Battle of Long Tan

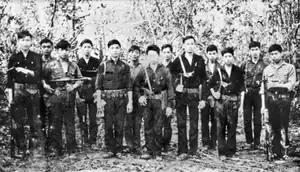
Viet Cong soldiers from D445 Battalion

For several weeks, Australian signals intelligence (SIGINT) had used direction finding to track a VC radio transmitter from the headquarters of the 275th Regiment westwards to a position just north of Long Tân. Extensive patrolling failed to find the unit. The reports began on 29 July at the height of the false alarm, with the radio detected moving towards Nui Dat from a position north of Xuyên Mộc. The movement continued at a rate of a day and by 13 August was located near the Nui Dat 2 feature, a hill in the vicinity of Long Tân, east of Nui Dat. While direction finding indicated the movement of the radio, no actual communications had been intercepted. However it suggested the presence of the 275th Regiment or at least a reconnaissance party of that unit. Jackson could not rule out deception and therefore took the threat seriously when he decided to send company patrols out. The existence of a SIGINT capability was a closely guarded secret, and knowledge of the source of the reports was limited to Jackson, his two intelligence officers, and the 1 ATF operations officer; neither battalion commander had access. On 15 August D Company, 6 RAR patrolled to Nui Dat 2 and returned through the Long Tân rubber plantation. The following day A Company, 6 RAR departed on a three-day patrol on a route which included Nui Dat 2 and the ridge to the north west. Any sizeable VC force in the vicinity would have been located, but neither patrol found anything of significance. SAS patrols focused on the Núi Dinh hills to the west.